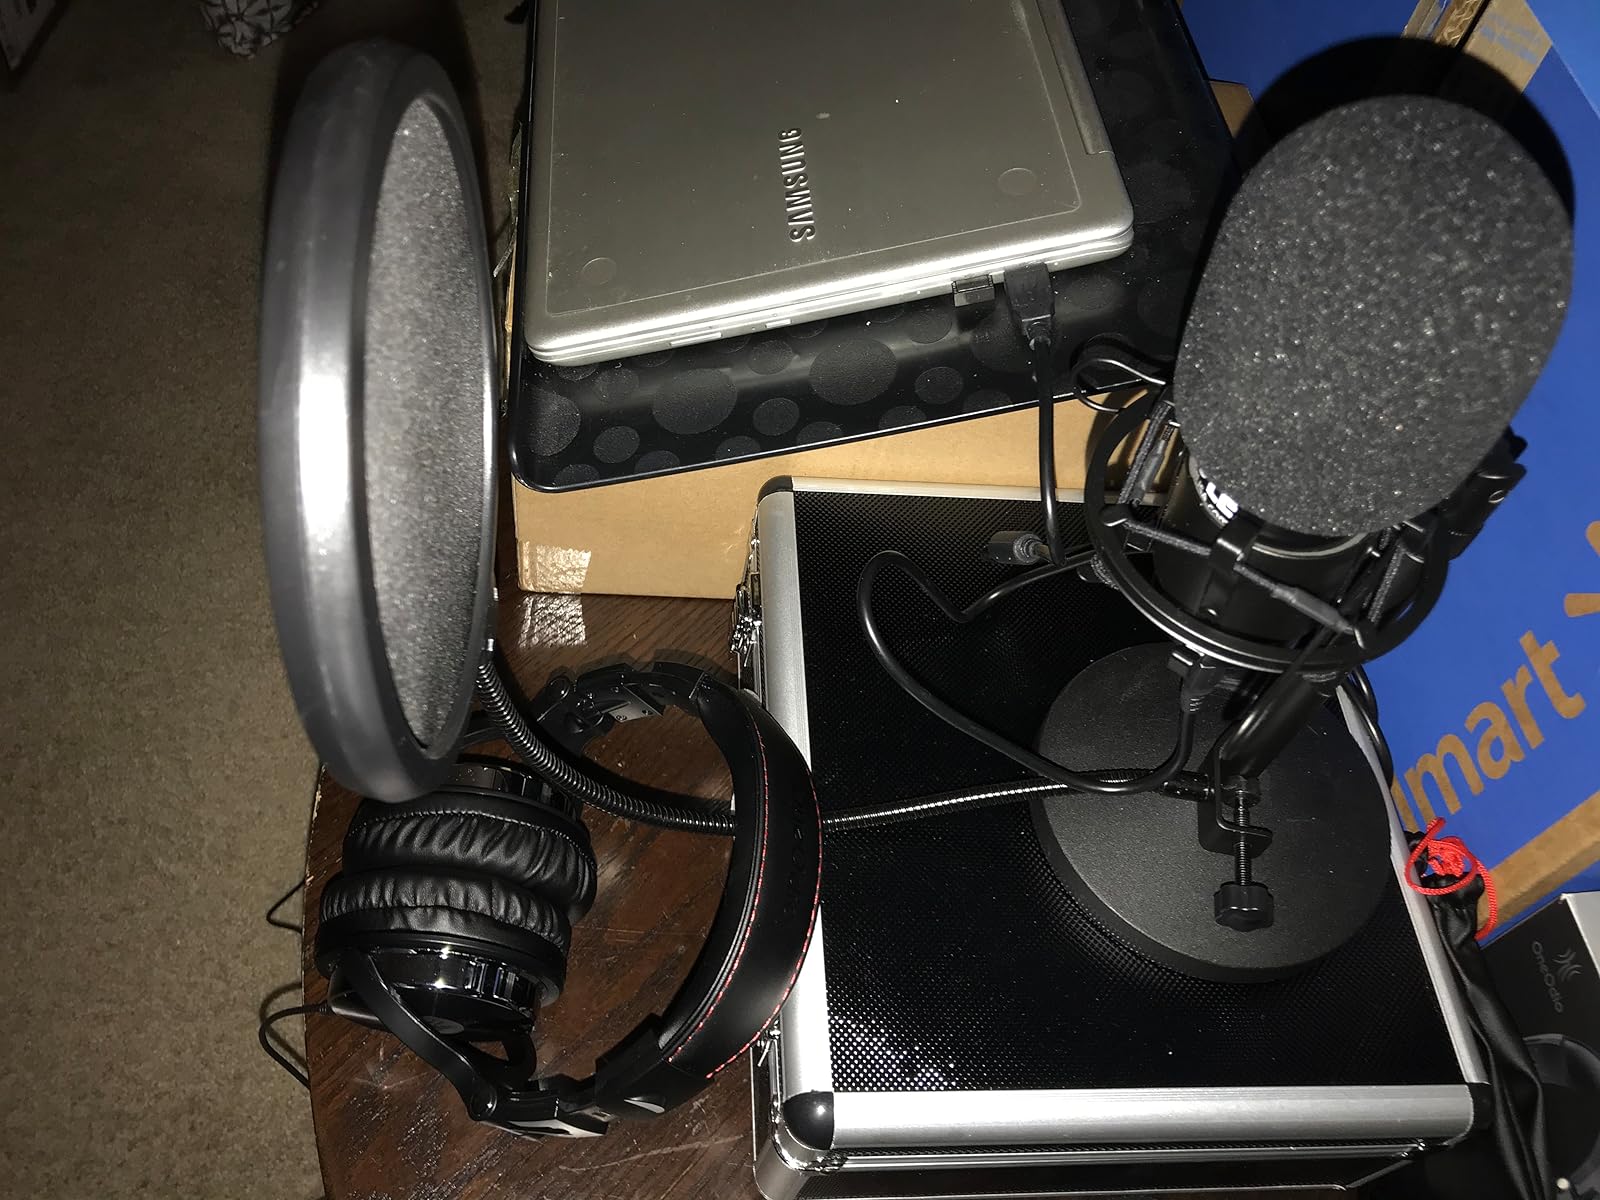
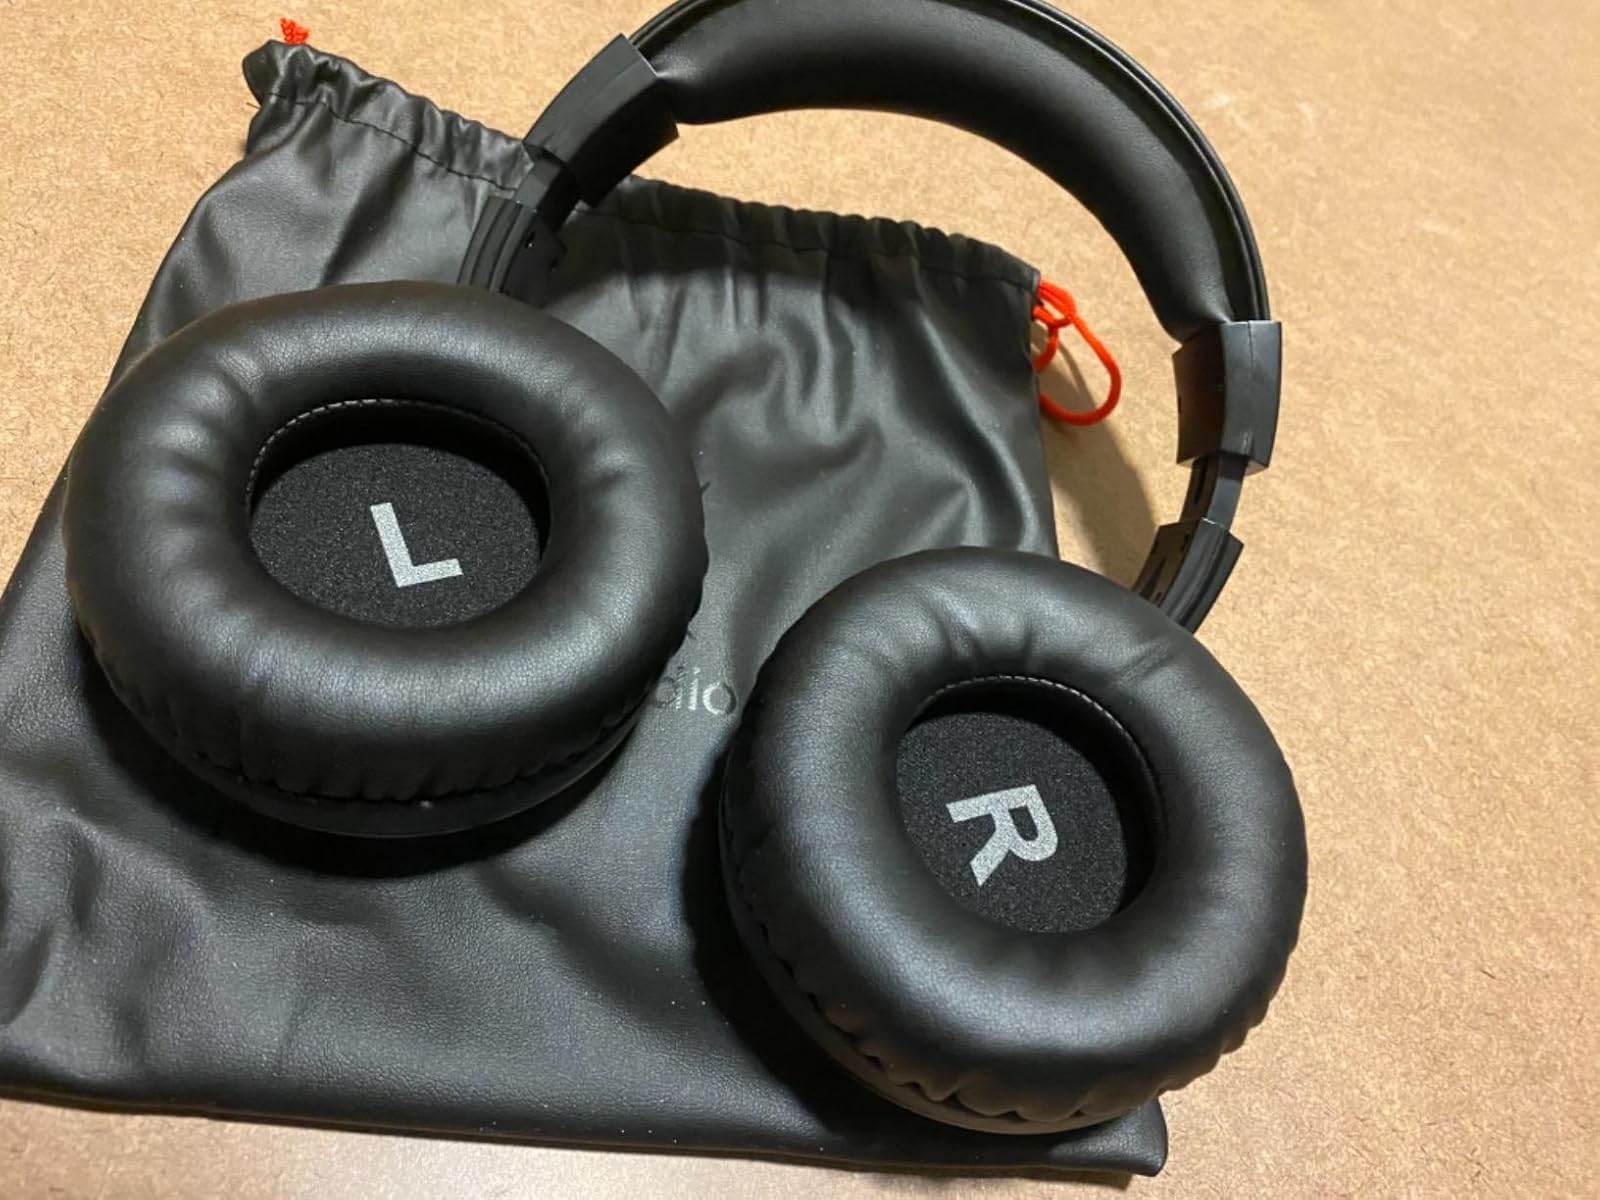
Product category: headphones
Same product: yes